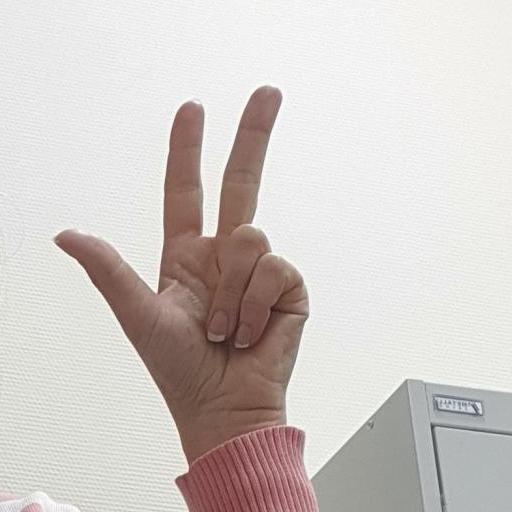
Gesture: three2